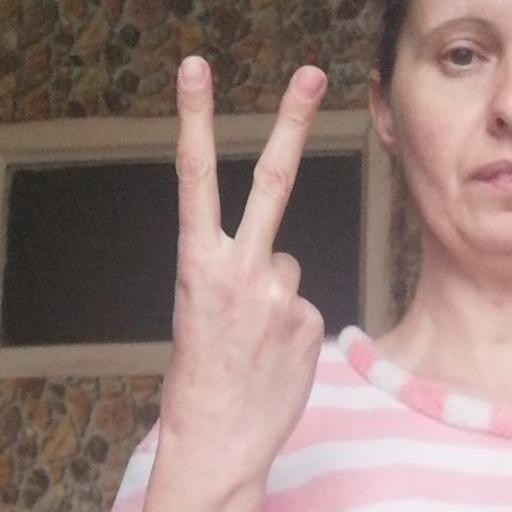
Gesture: peace_inverted